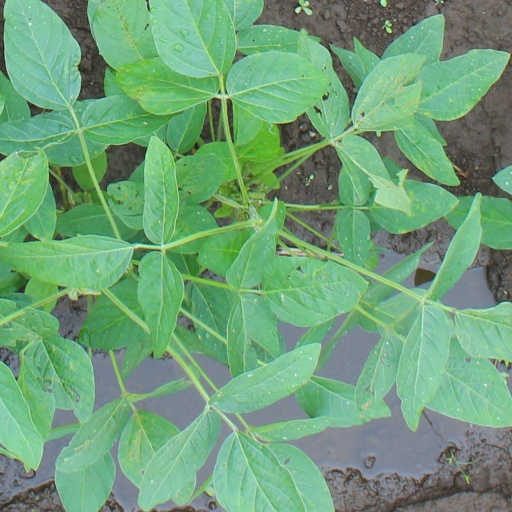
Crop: soybean